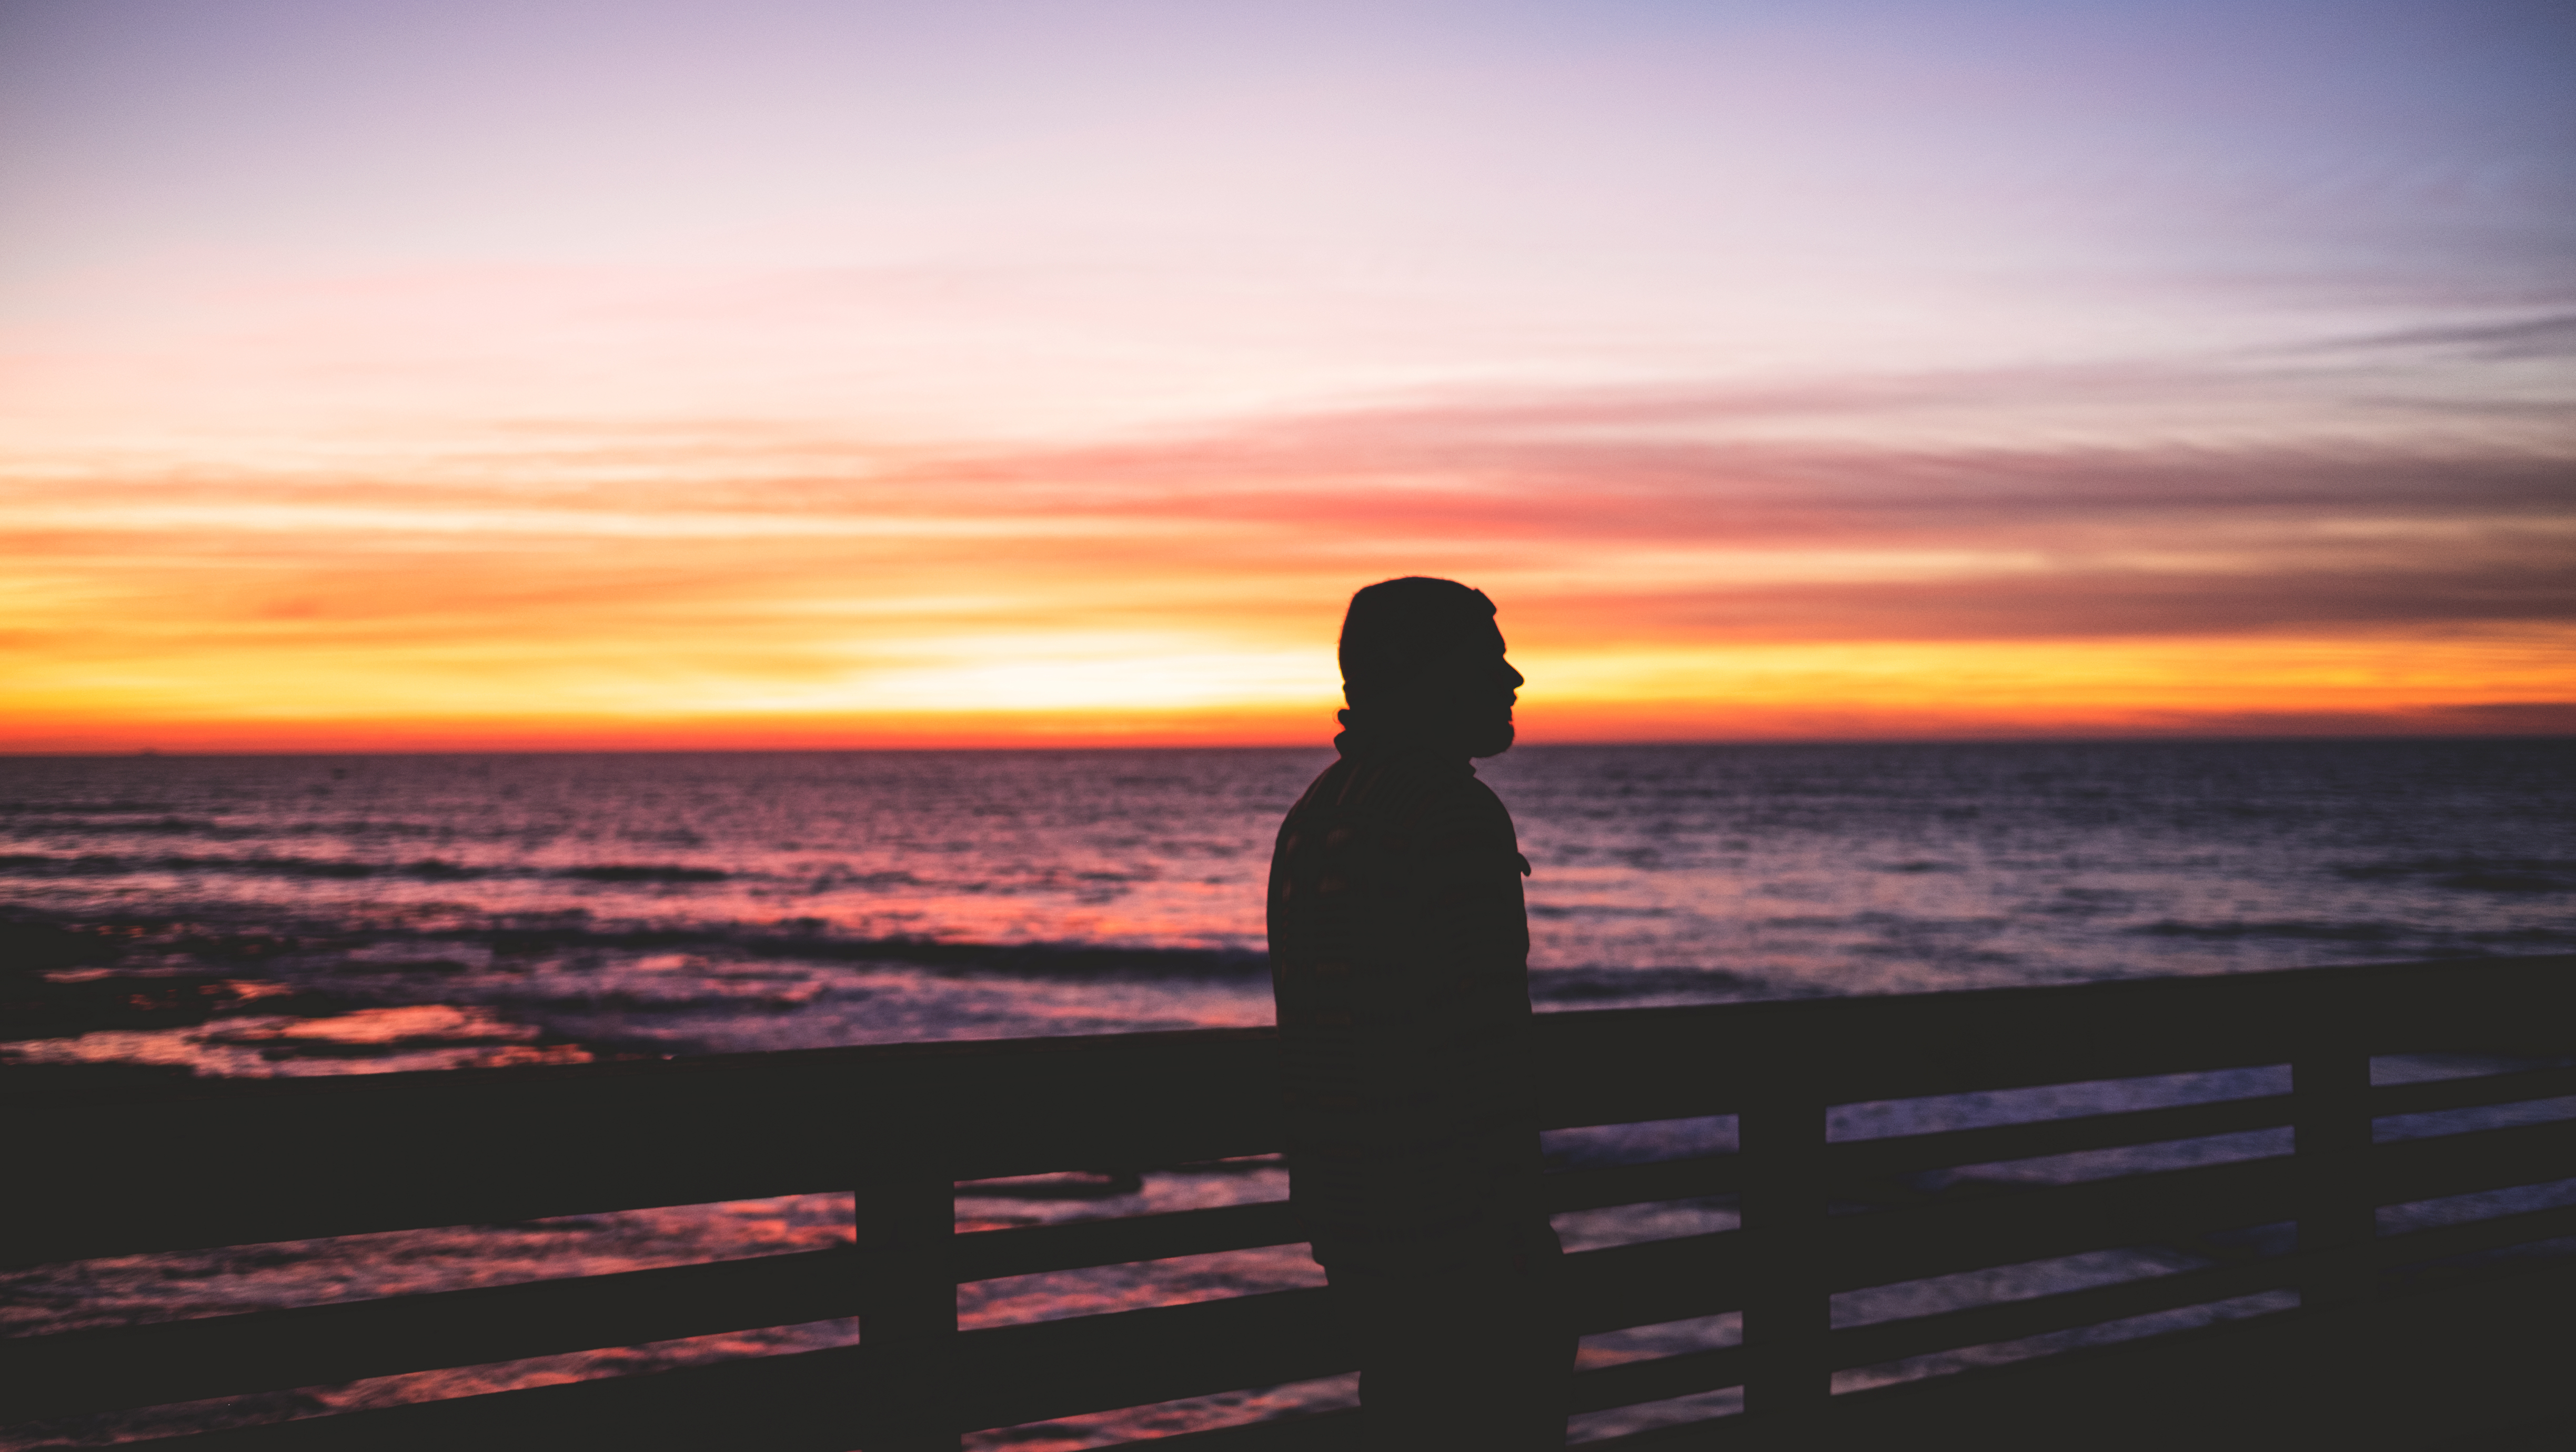
beach, sea, coast, ocean, horizon, cloud, sunrise, sunset, morning, wave, dawn, dusk, evening, reflection, afterglow